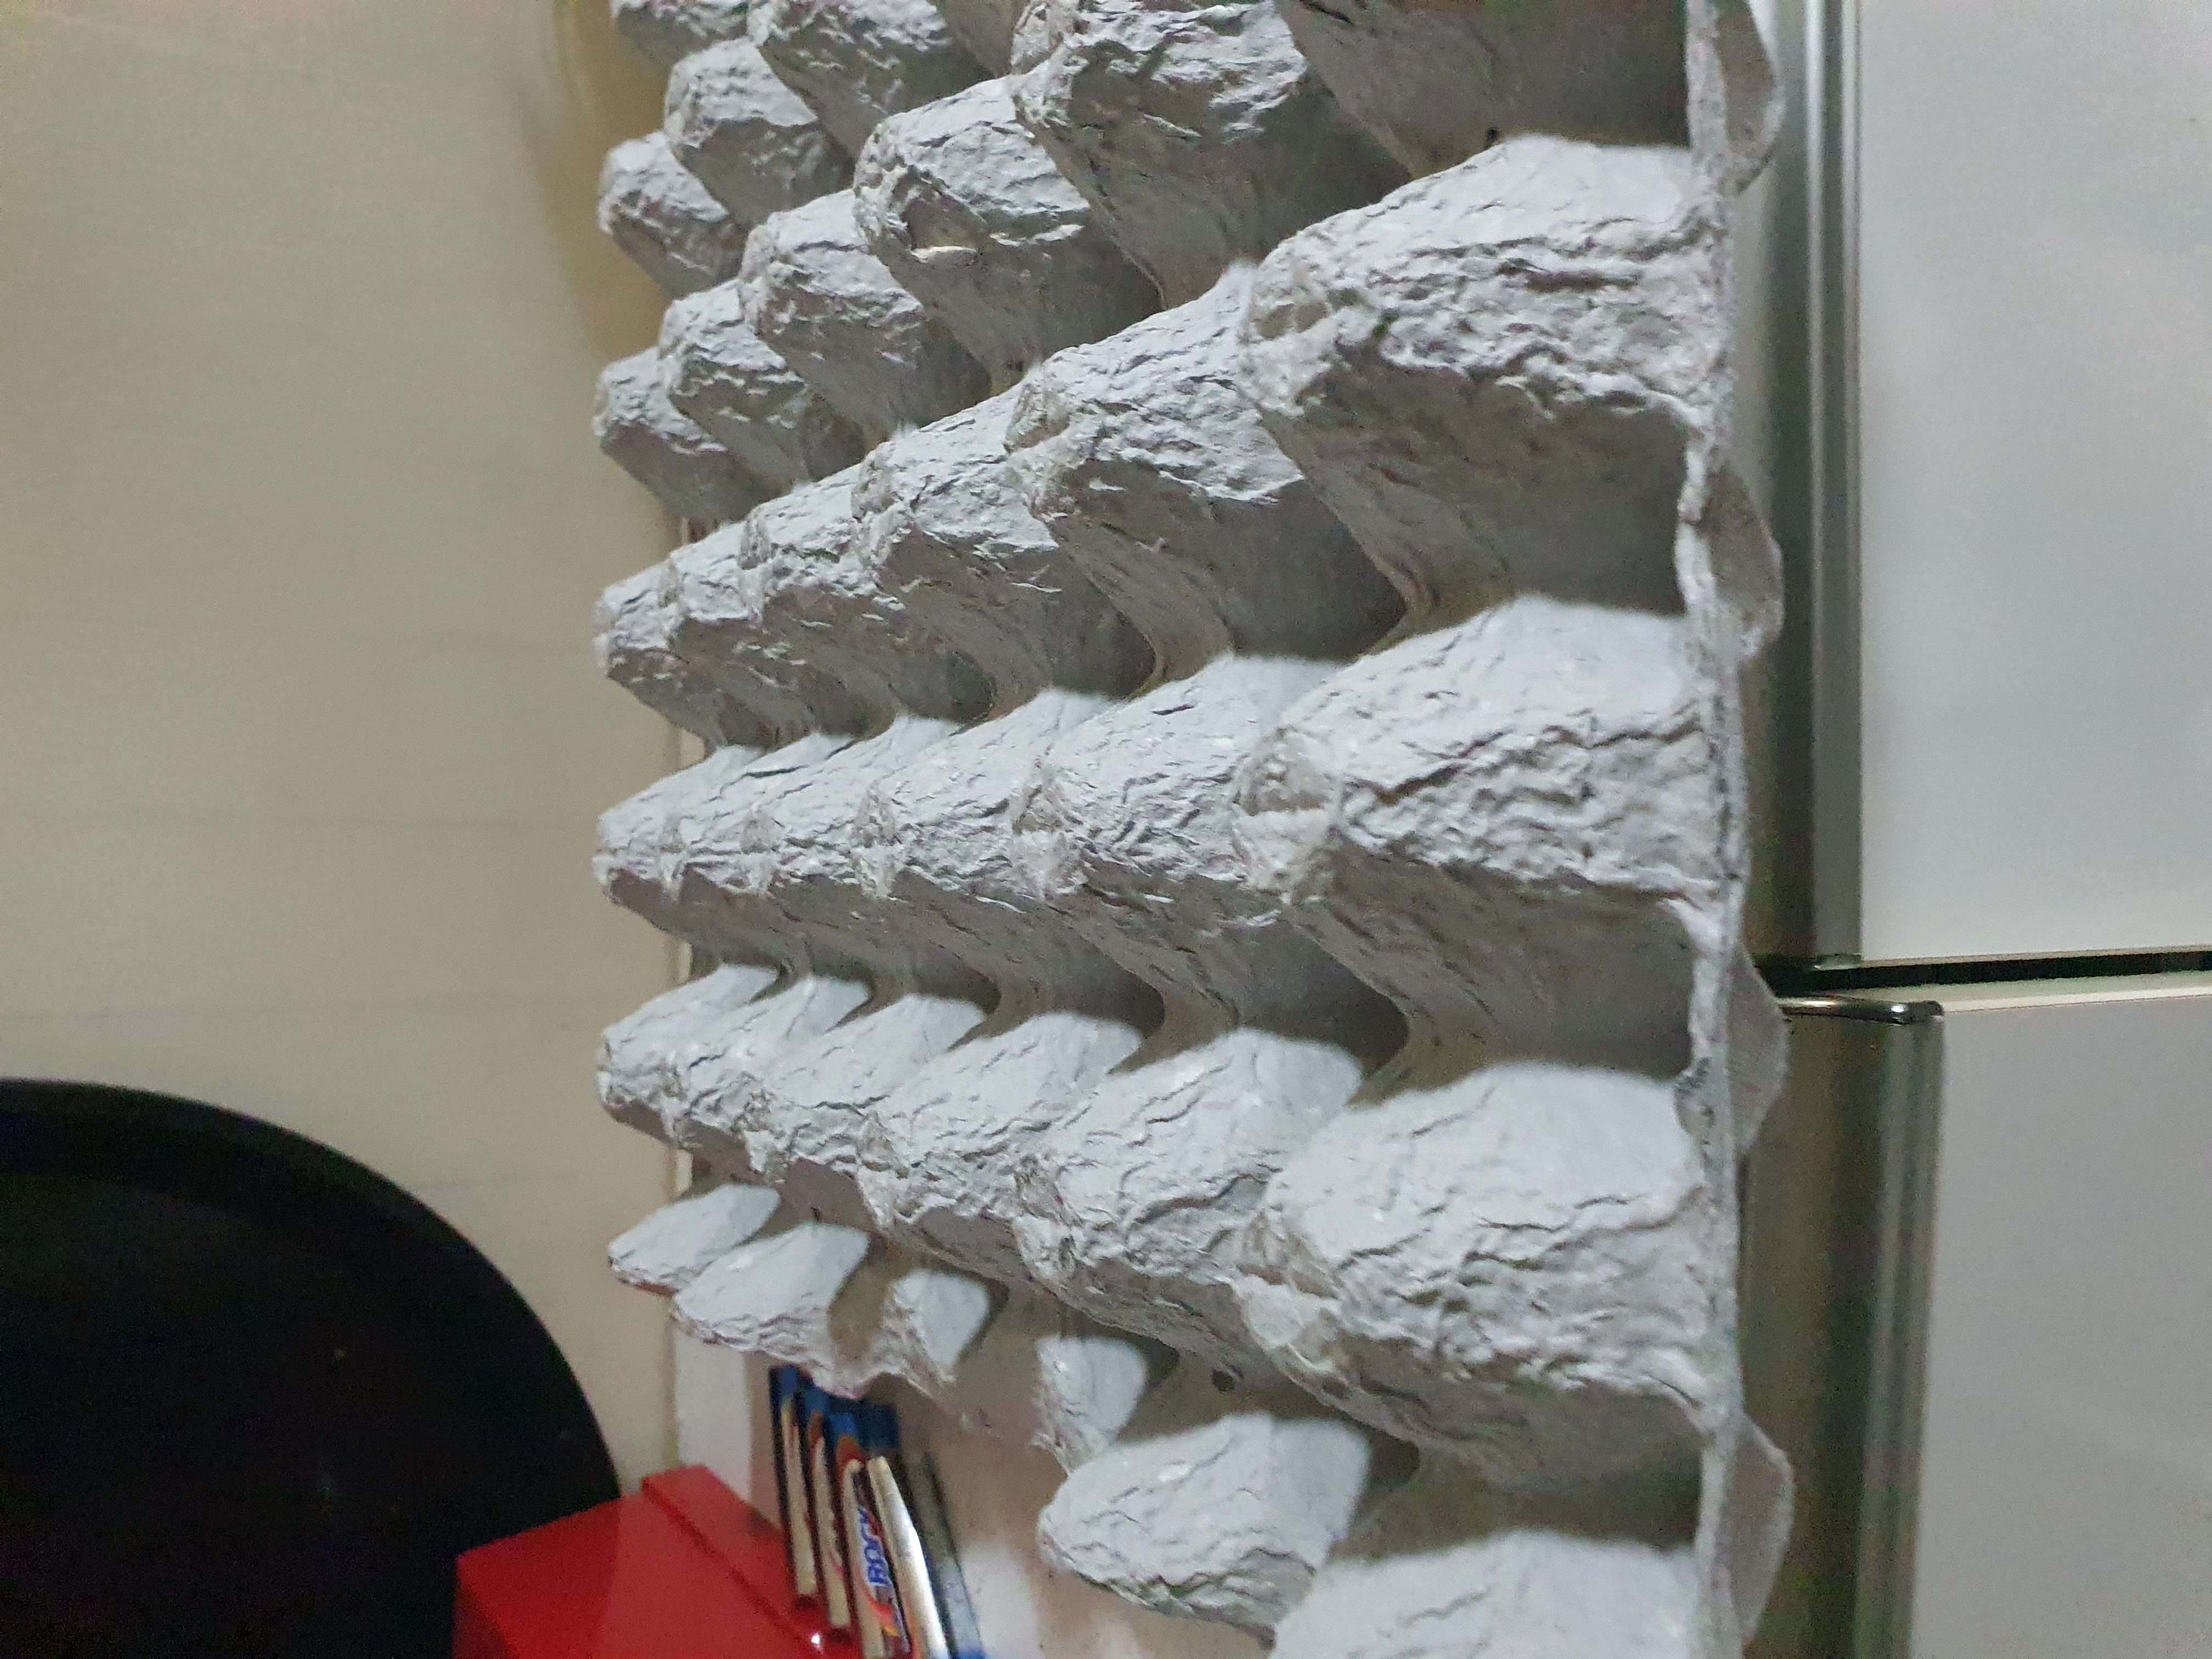
Label: cardboard